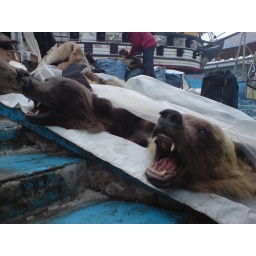
Dead bears for sale in Ismolovo market